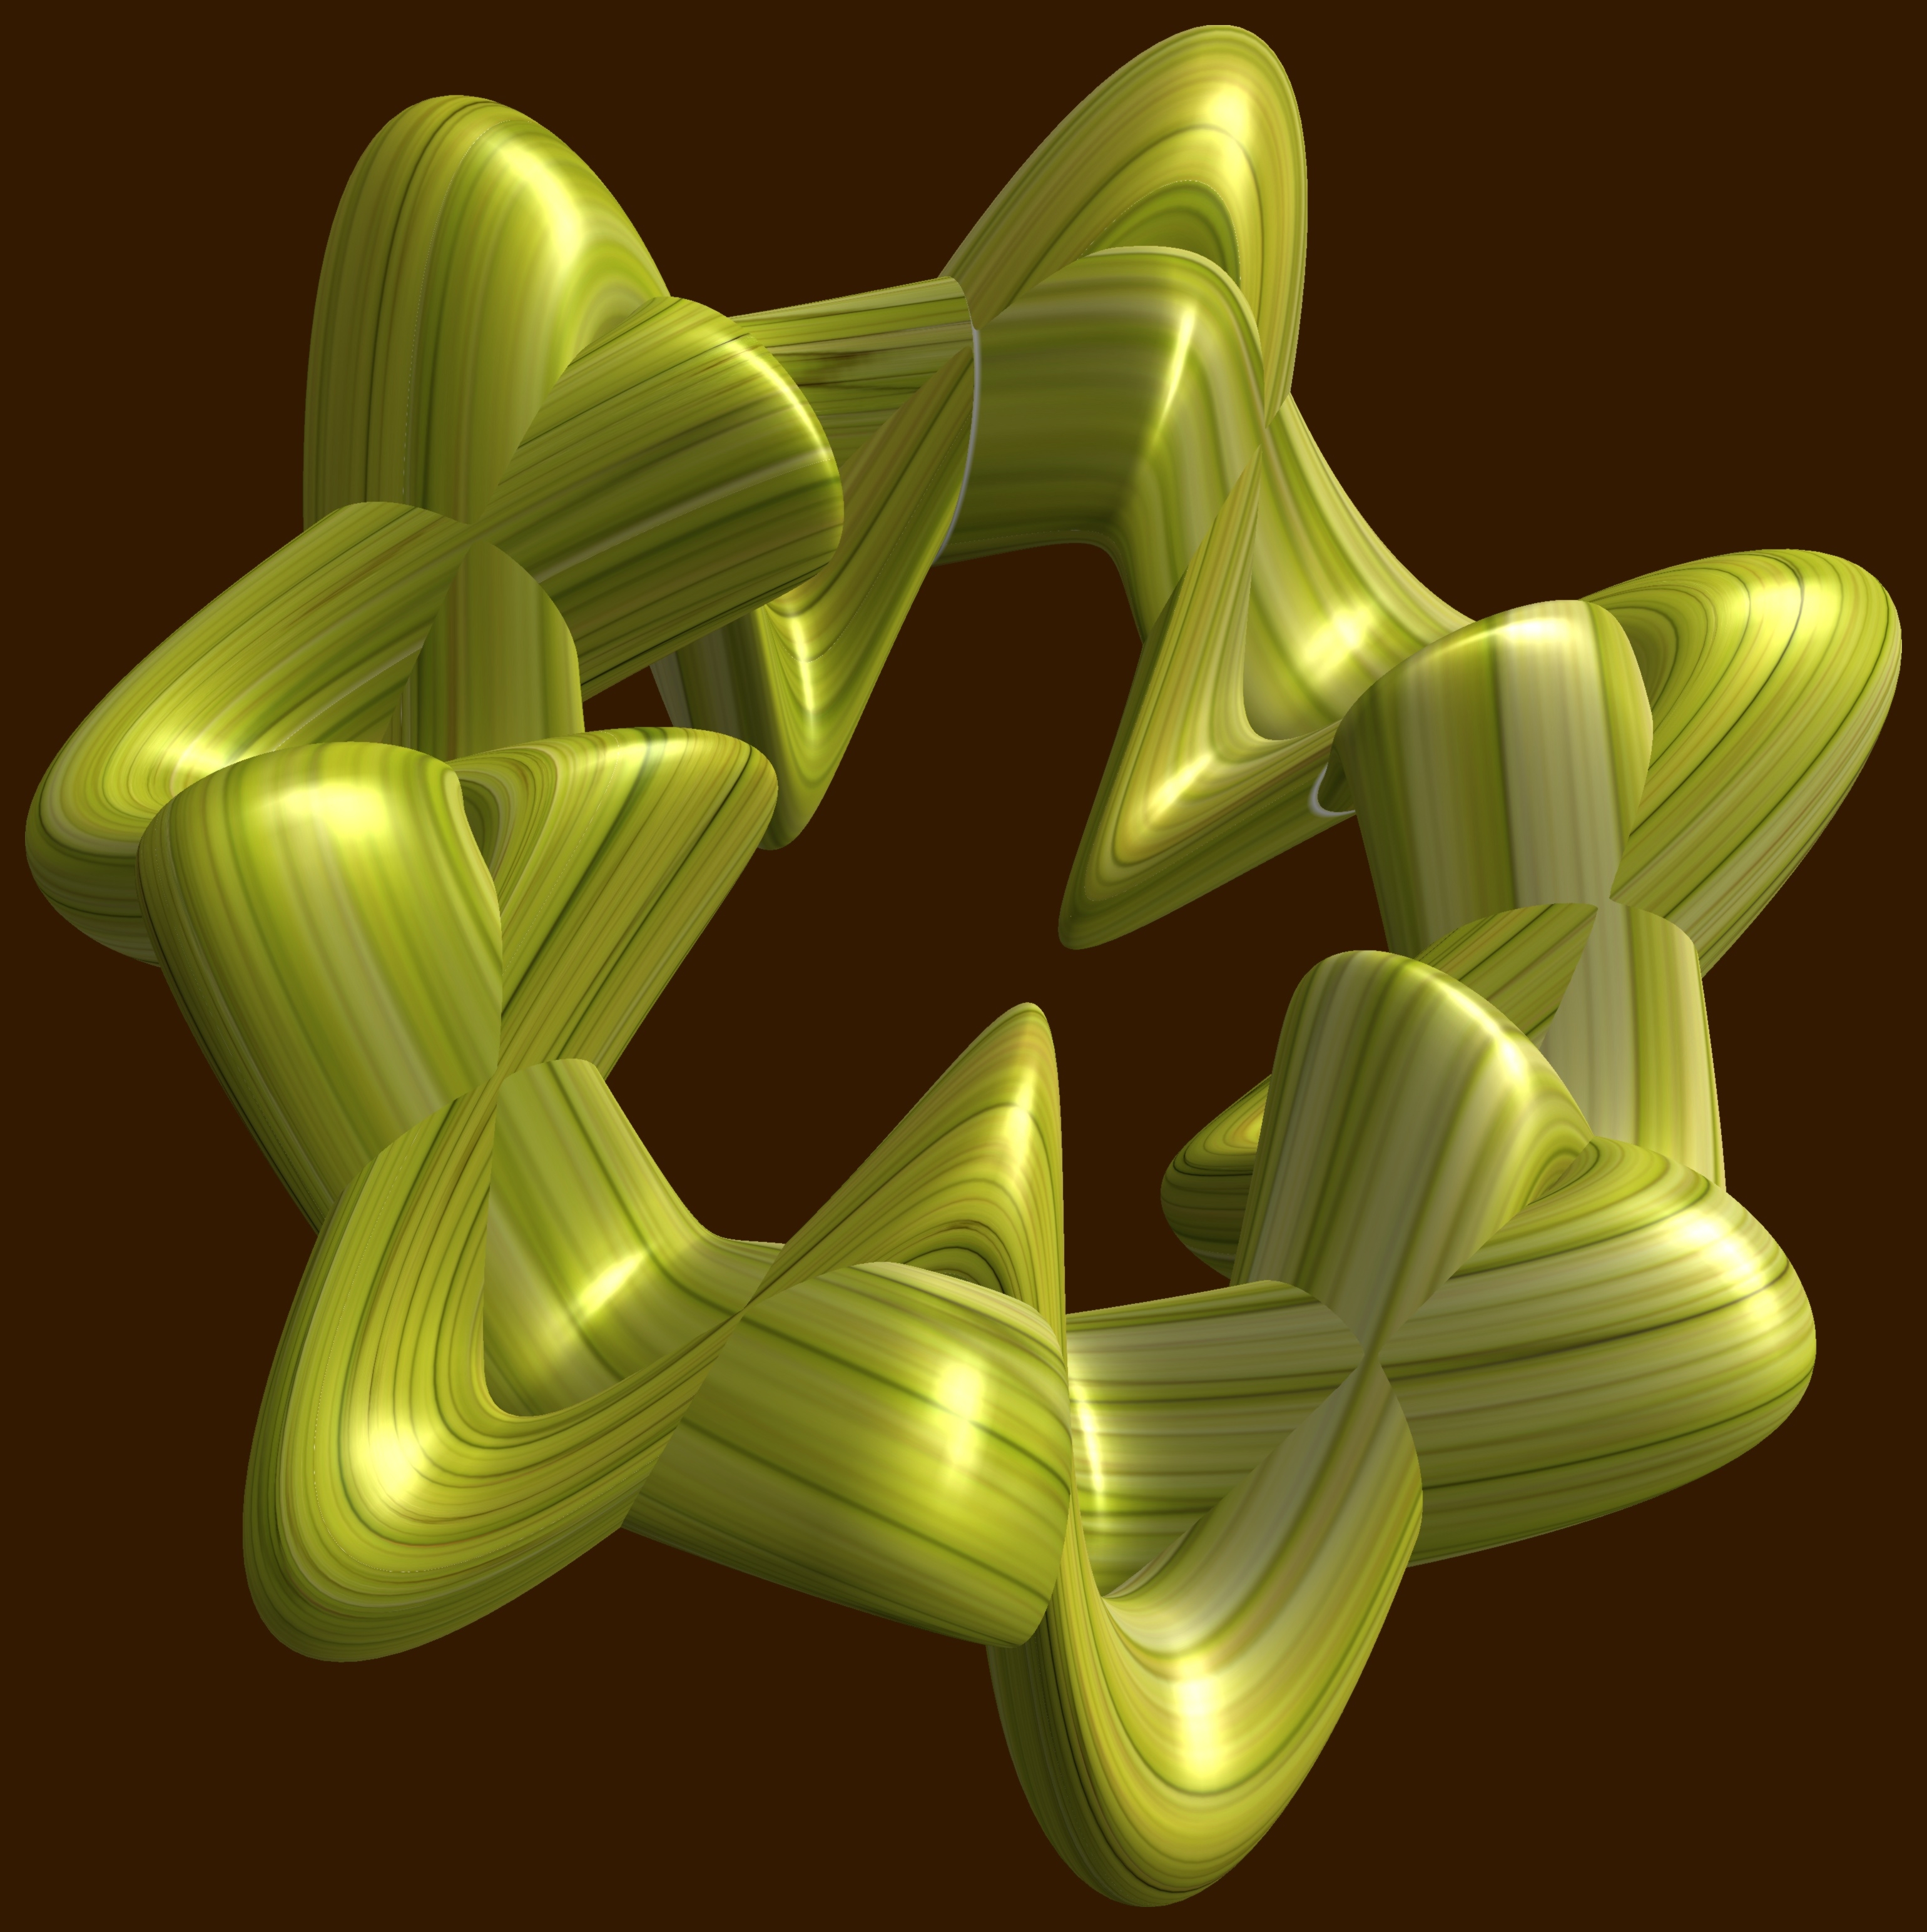
abstract, structure, plant, texture, leaf, flower, pattern, green, geometry, yellow, font, sculpture, art, illustration, design, symmetry, 3d, graphic, shape, torus, mathematica, cg, parametricplot3d, code, program, algorithm, mapping, geometricsculpture, flowering plant, plant stem, land plant